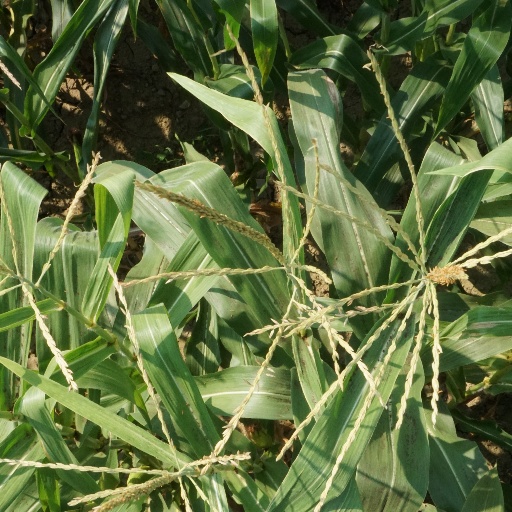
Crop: maize; corn